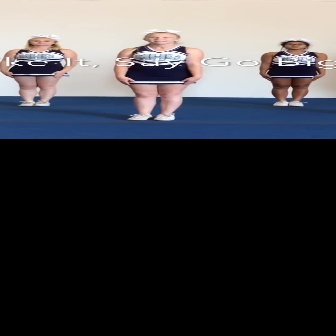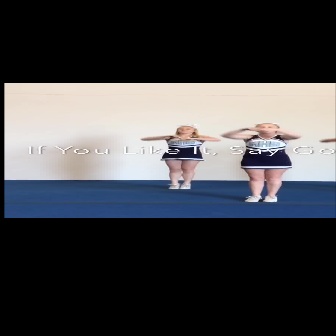
  Please identify the target specified by the bounding box [112,31,201,120] in the first image and locate it in the second image. Return the coordinates in [x_min,y_min,x_max,y_max] format.
Answer: [221,122,300,202]